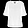
Label: Shirt